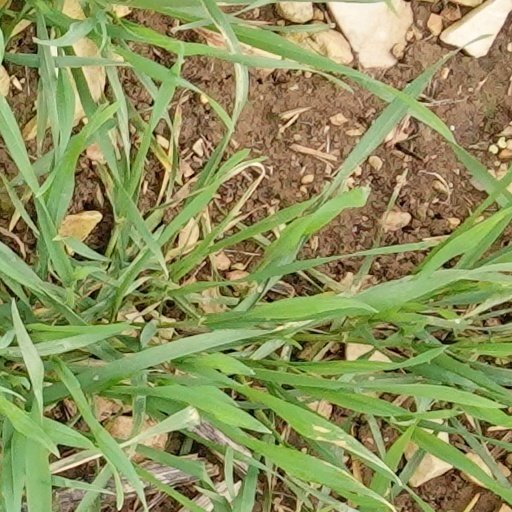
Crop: wheat